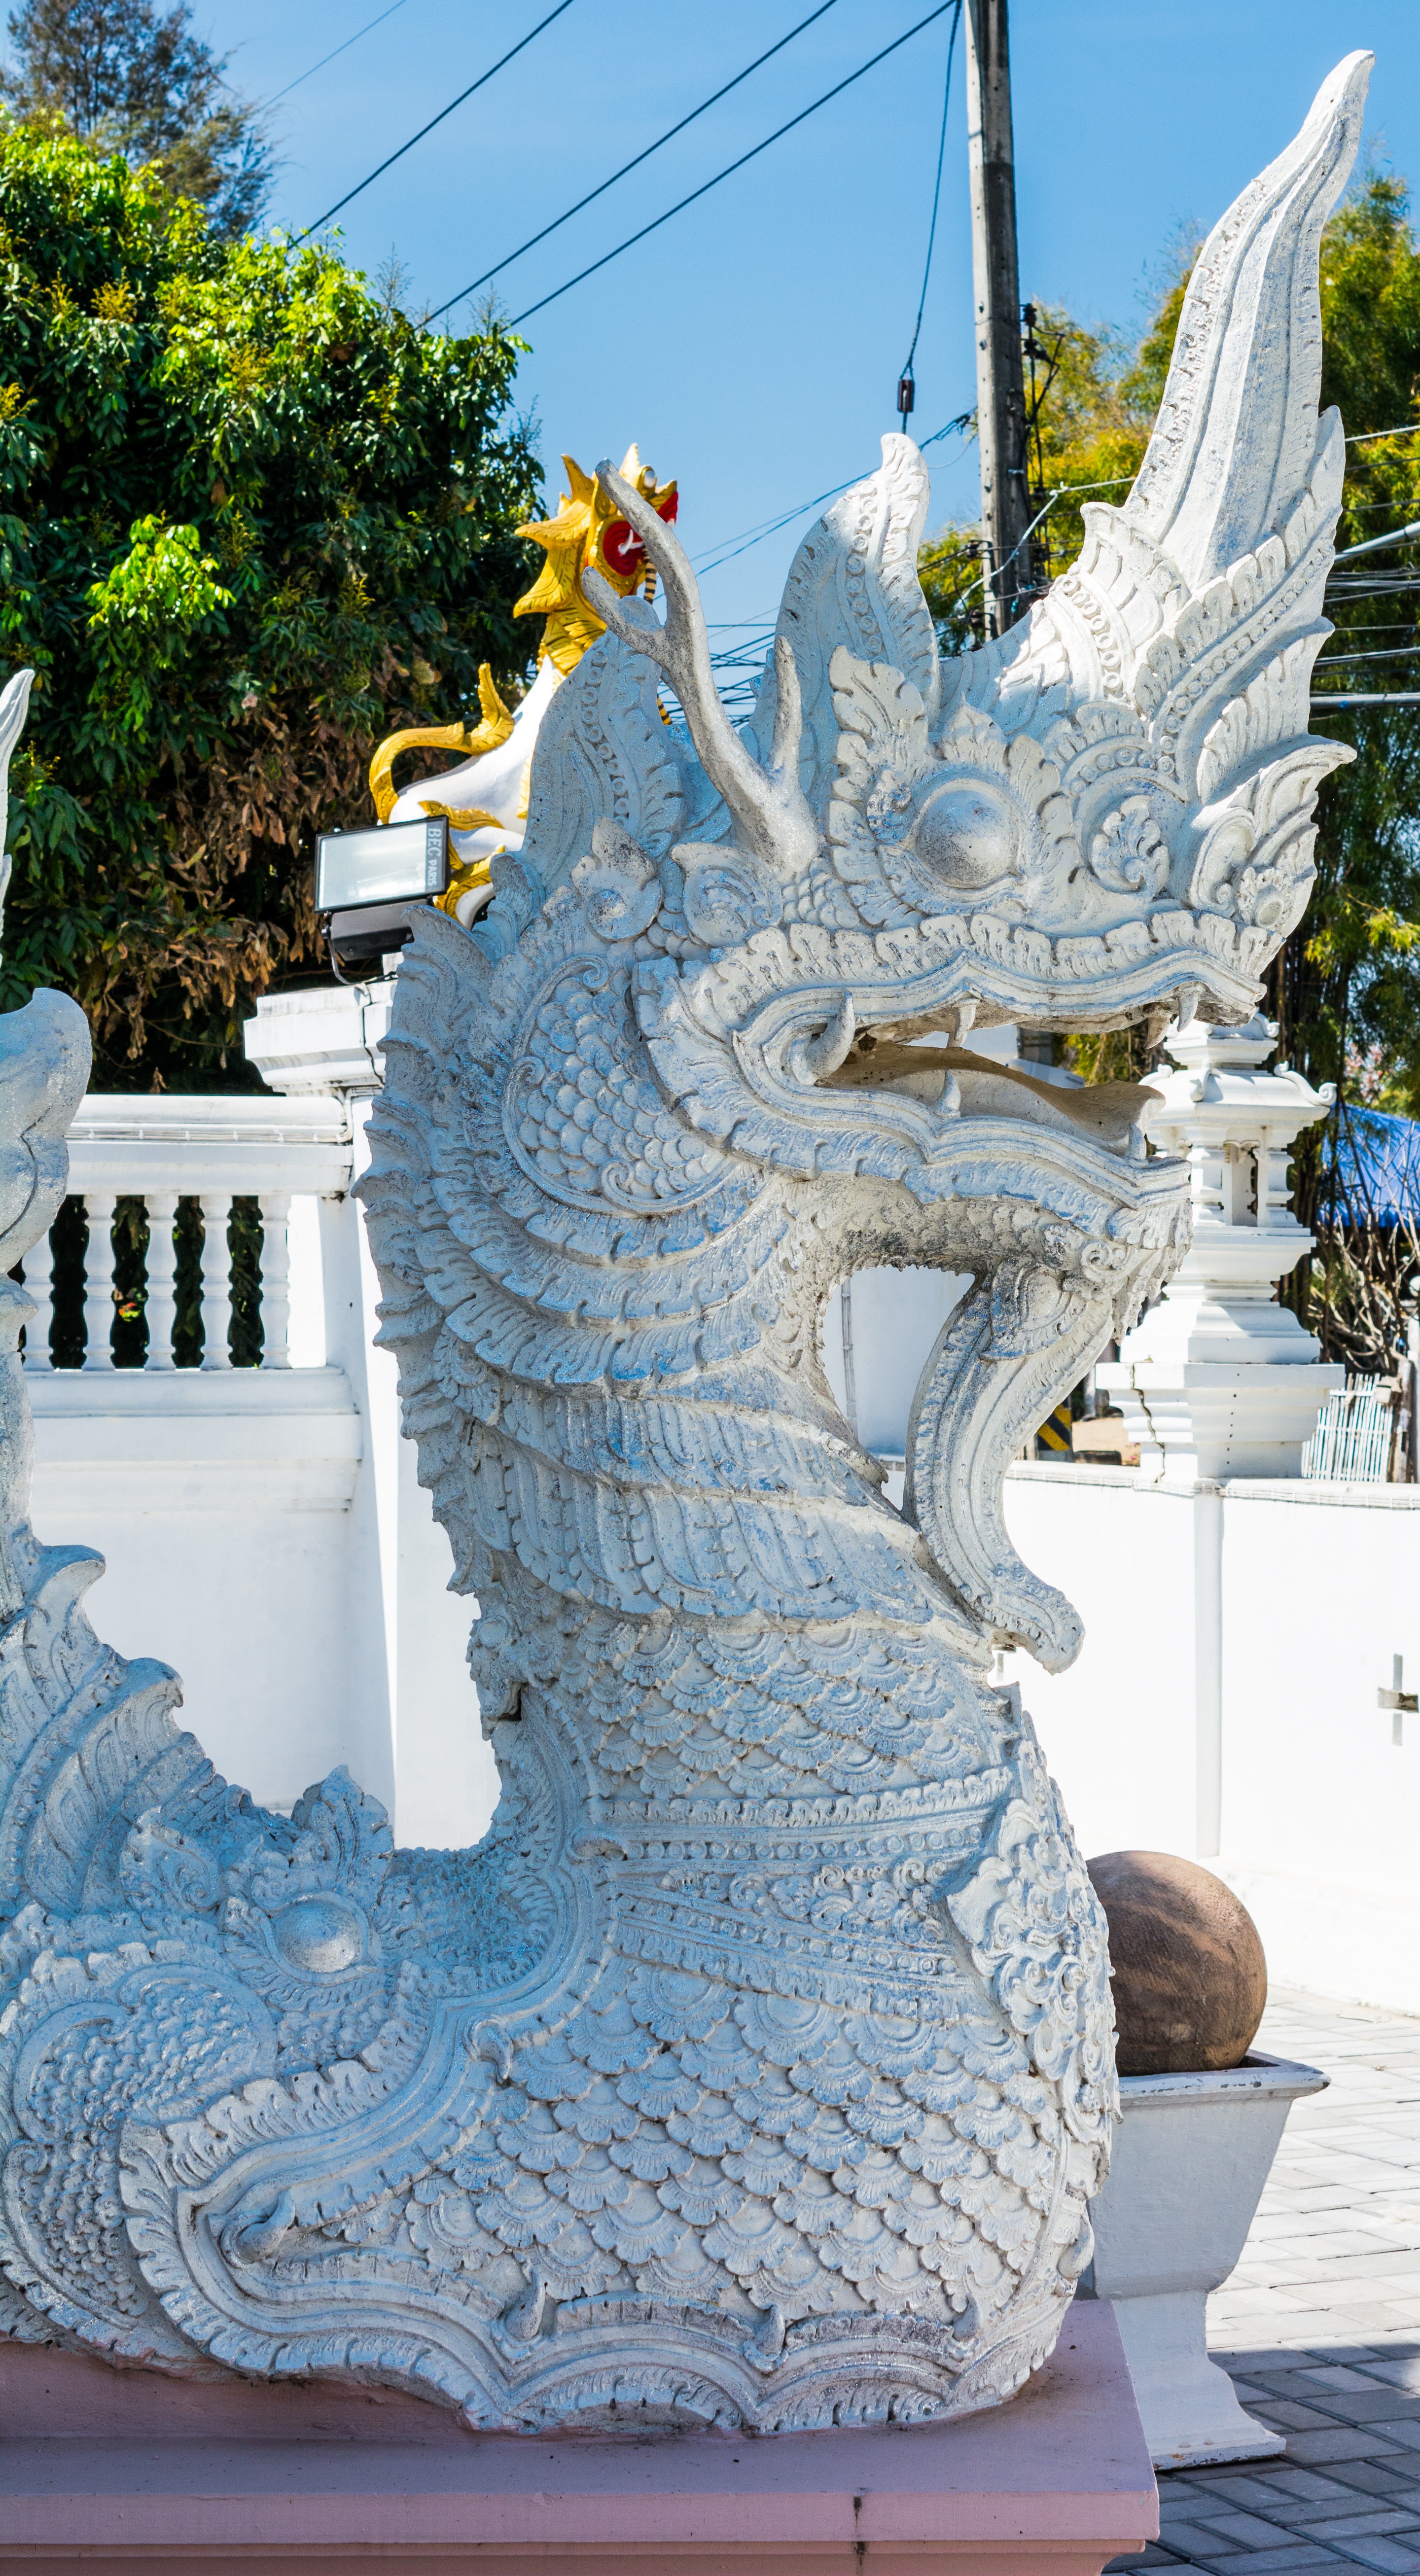
white, monument, statue, sculpture, art, temple, fountain, carving, water feature, dragons, temple complex, north thailand